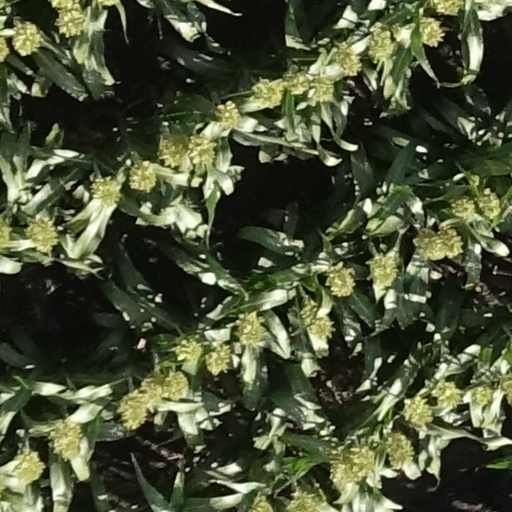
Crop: sorghum